Search for Malaysia Airlines Flight 370

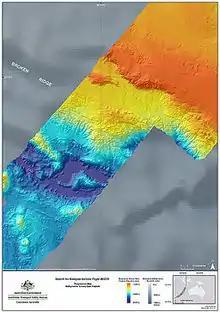
Data obtained from the baseline bathymetric survey (coloured) contrasted with previously available satellite data (grey).

During a tripartite meeting with officials from Australia, Malaysia, and China on 5 May, Australian Deputy Prime Minister Warren Truss announced that a "detailed oceanographic mapping of the search area" would be conducted to "be able to undertake [the next phase of the] search effectively and safely". It was necessary both for planning the next phase of the search and because equipment used for the next phase would need to operate close to the seafloor (about 100 m or 300 ft). The bathymetric survey was made at a resolution of per pixel, which is substantially higher than previous measurements of the seafloor in this area made by satellites and a few passing ships which had their sonar turned on.